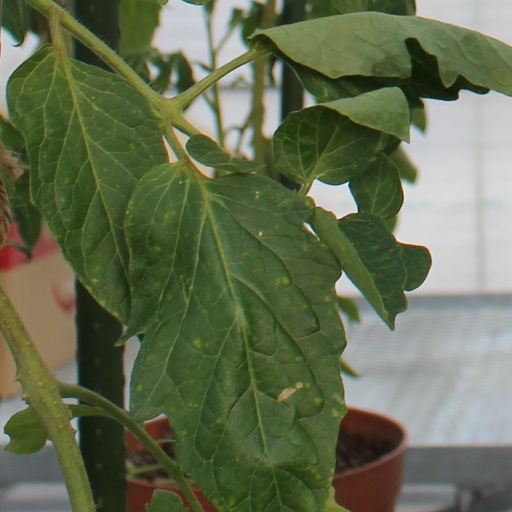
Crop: tomato